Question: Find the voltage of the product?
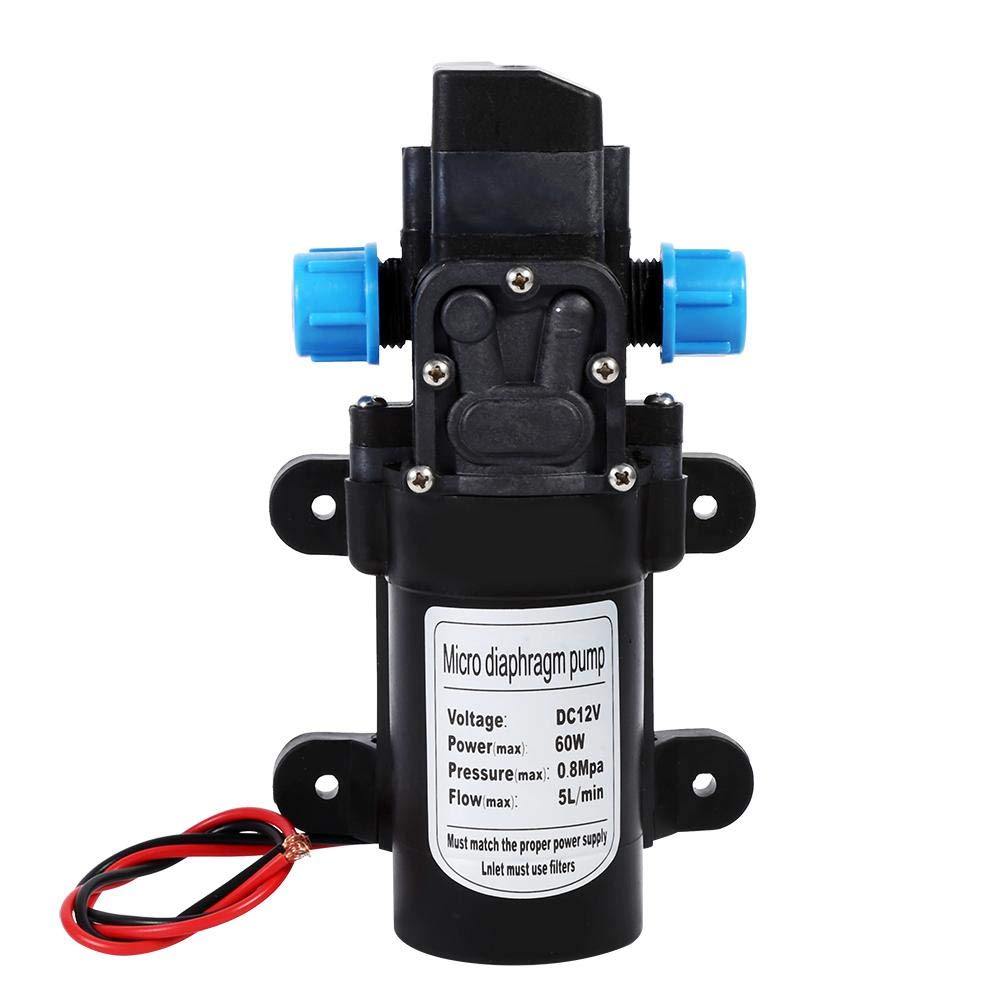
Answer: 12.0 volt